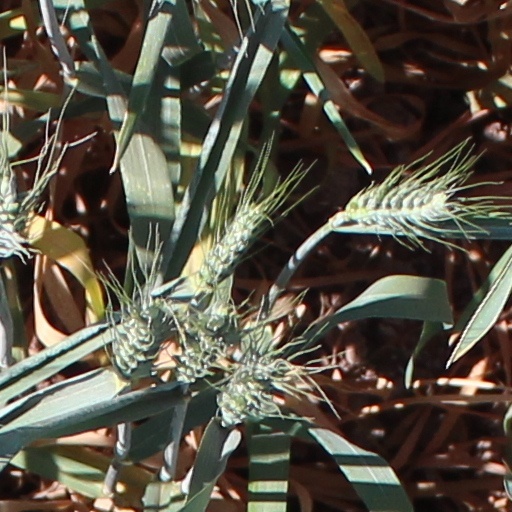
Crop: wheat